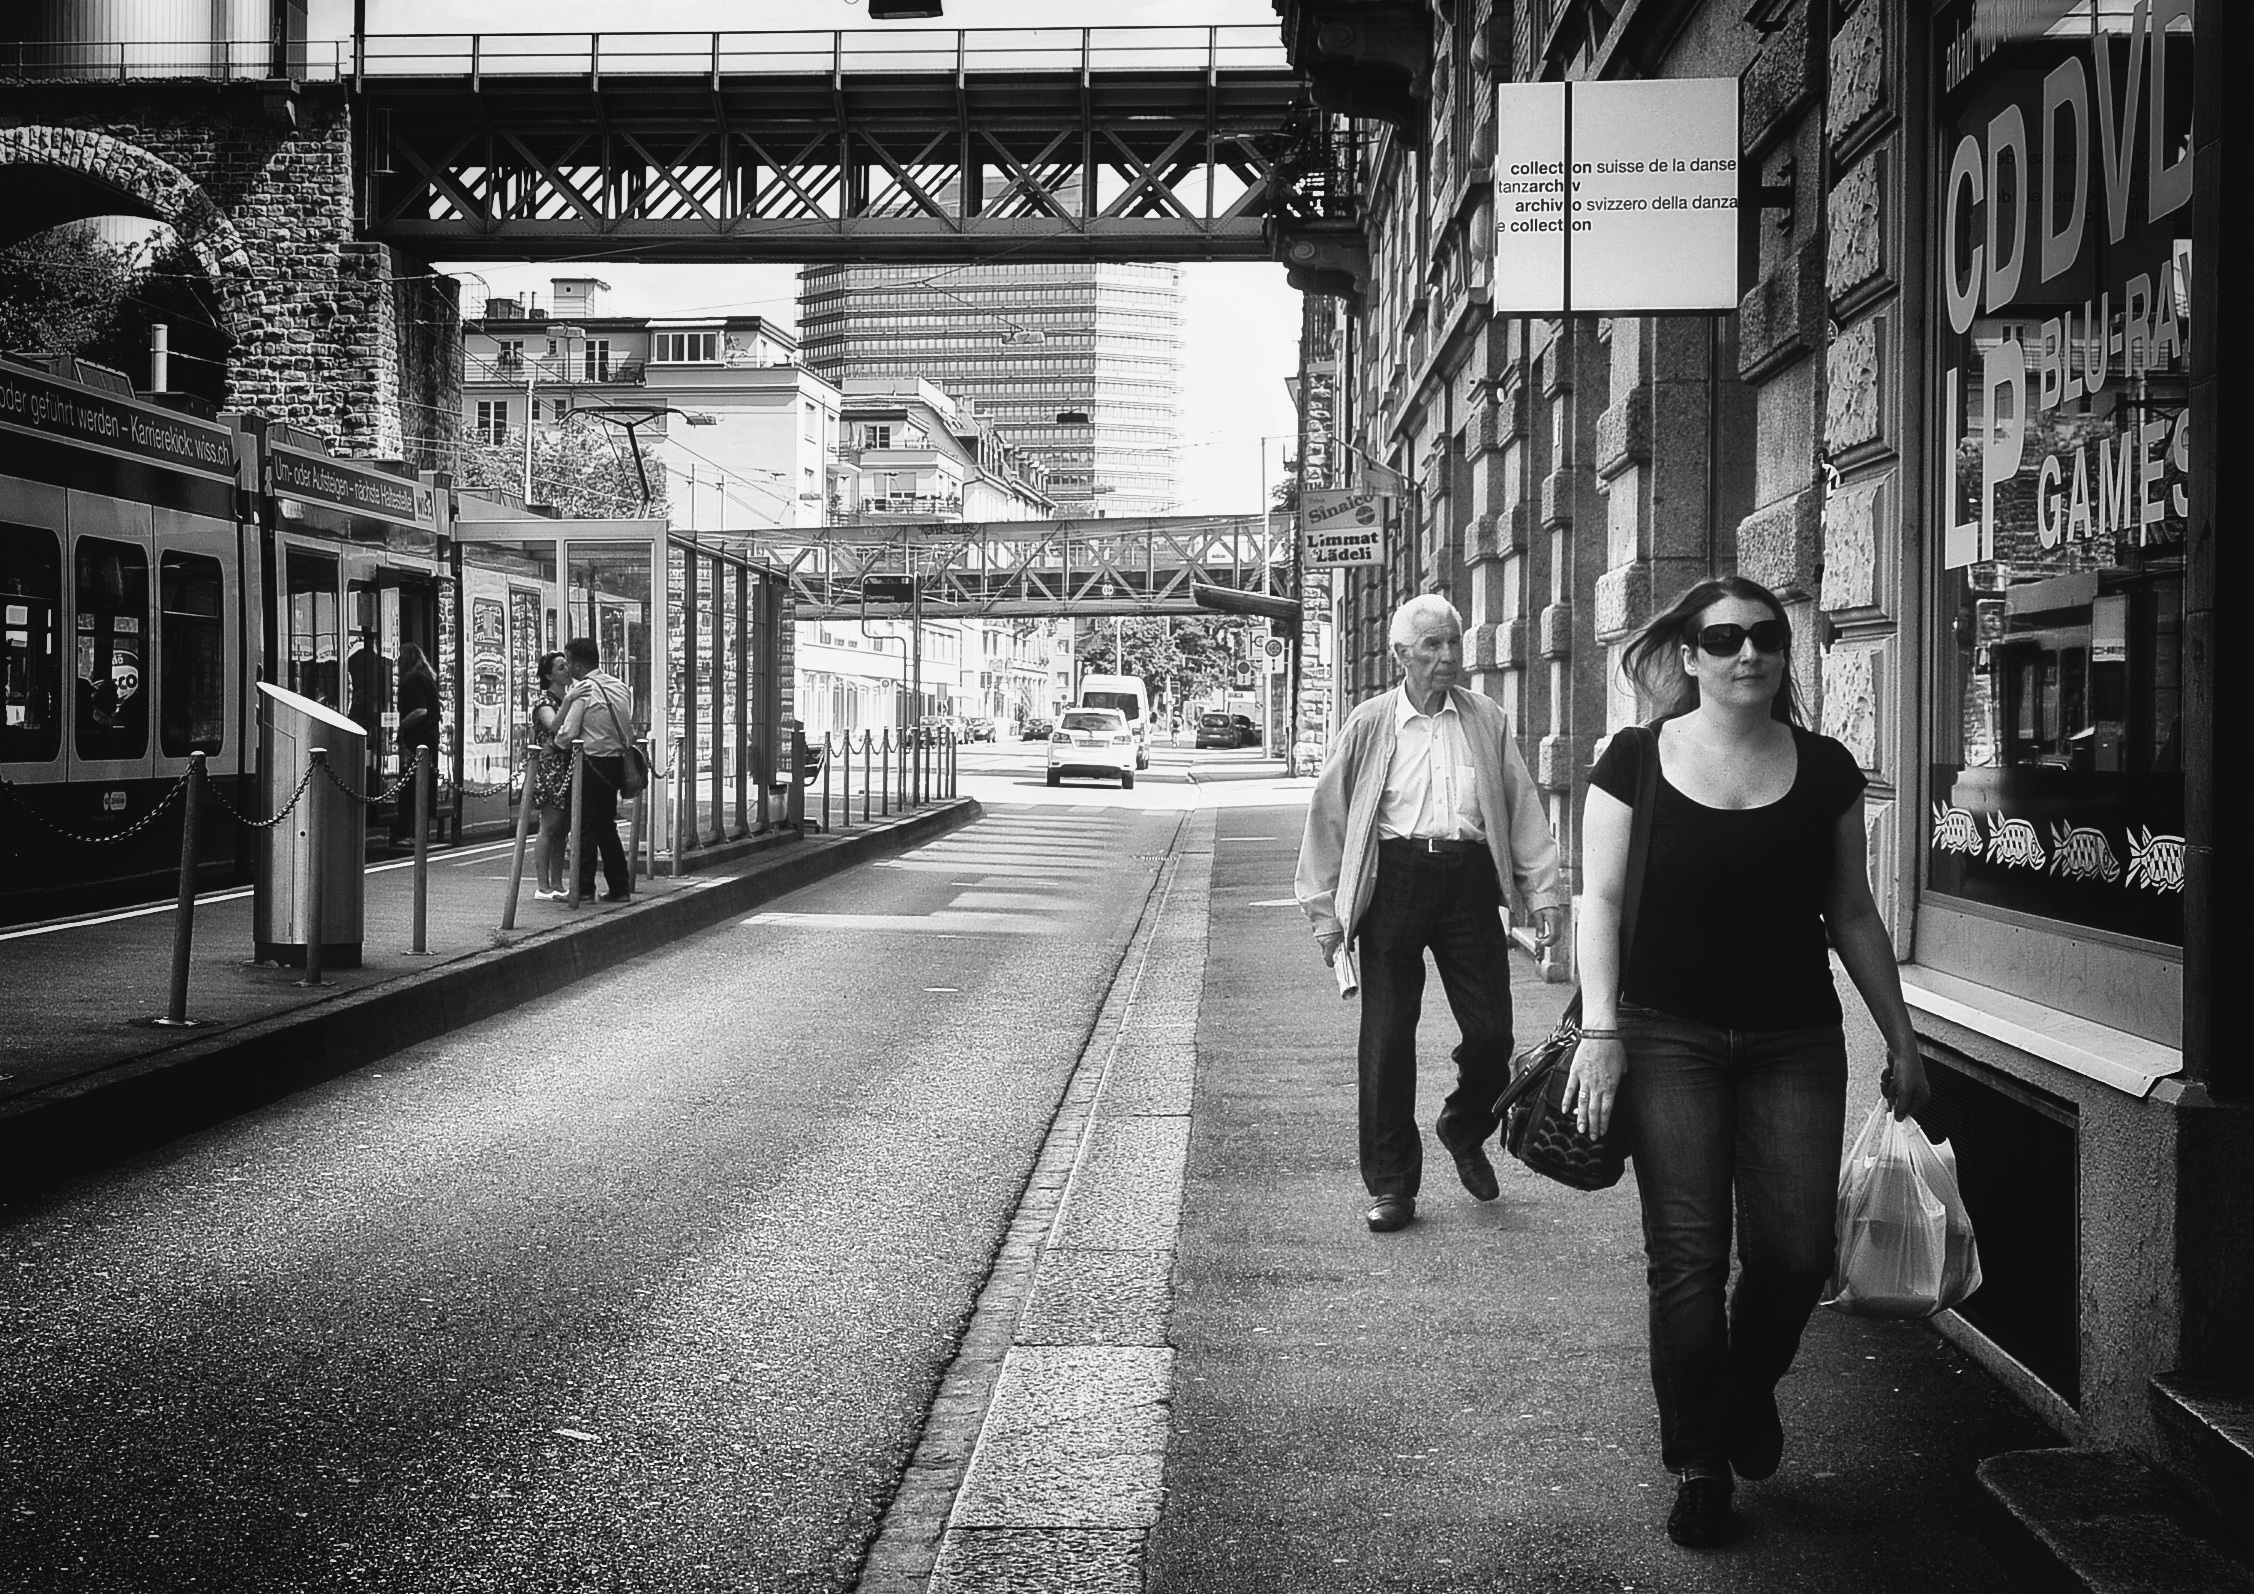
pedestrian, black and white, people, road, white, street, photography, city, urban, transport, kiss, nikon, black, monochrome, public transport, bw, 2016, candid, infrastructure, stadt, photograph, snapshot, streetart, ch, schweiz, switzerland, zri, zurich, blancoynegro, streetphoto, snapseed, schwarzundweiss, streetscene, shape, menschen, passanten, kuss, thekiss, streetpix, thomas8047, onthestreets, iamnikon, d300s, blackandwithe, stadtansichten, streetphotographer, zrigrafien, streetartstreetlife, hofmanntmecom, zrichstreets, strassencene, stadtzrich, kreis5, limmatstrasse, tagdeskusses, urban area, monochrome photography, film noir